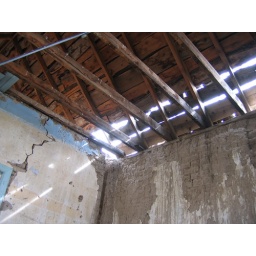
Light shining through the roof of an abandoned house in rural Leamington, UT